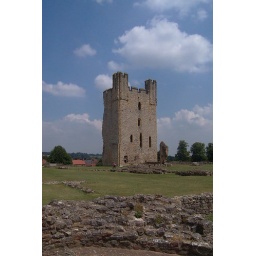
The outer wall of this tower was destroyed in the civil war when the Cavaliers surrendered to the Roundheads.